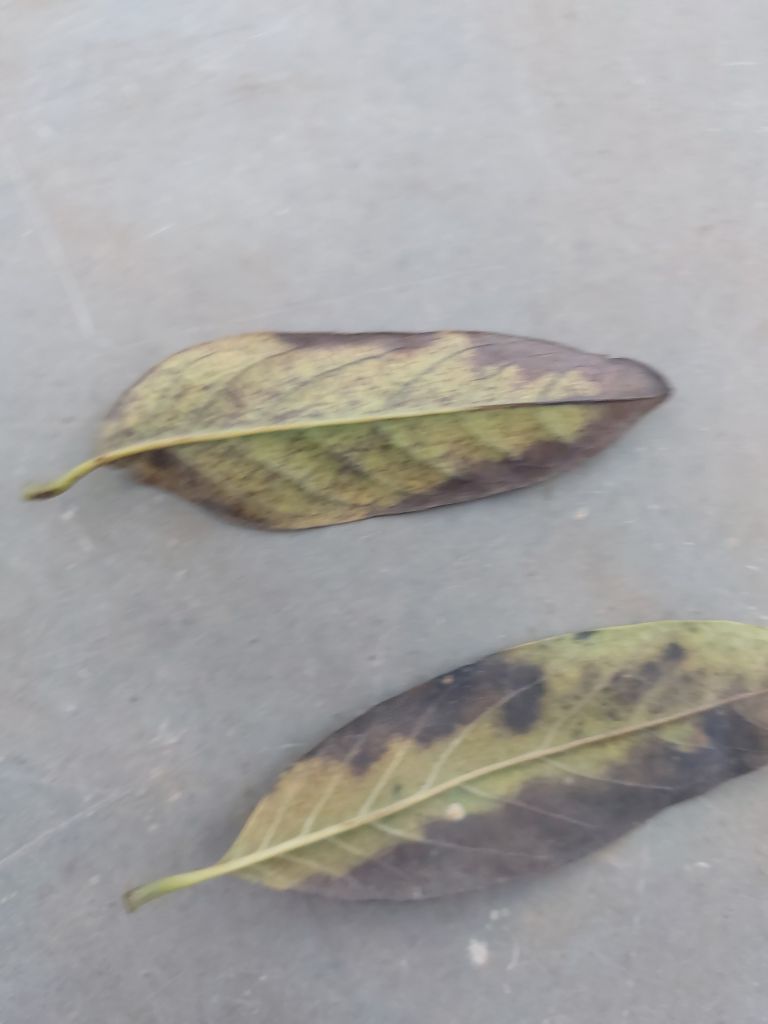
Disease label: Leaf spot on Leaves